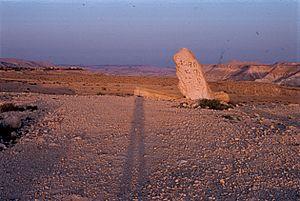
borne frontière datant de l'époque du mandat britannique sur la Palestine, au bord de la route 10 qui longe la frontière entre Israël et le Sinaï égyptien.